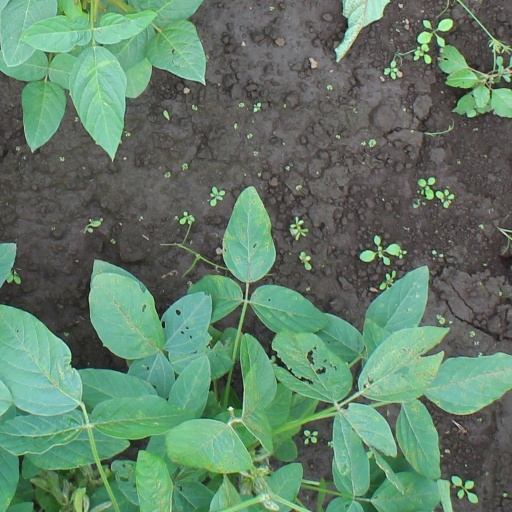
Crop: soybean